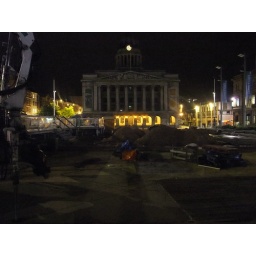
Heaps of sand in the Old Market Square, as the beach from the Nottingham Riviera is taken away.